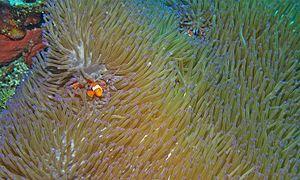
Heteractis magnifica, communément appelé Anémone magnifique, est une espèce d'anémones de mer de la famille des Stichodactylidés originaire du bassin Indo-Pacifique.
Le Poisson-clown à trois bandes ou Poisson-clown ocellé est une espèce de poissons marins de la famille des Pomacentridés qui regroupe les poissons-clowns et les demoiselles.